William Talley House (Wilmington, Delaware)

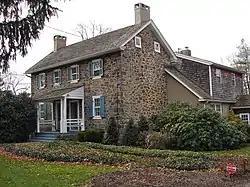
William Talley House, December 2010

William Talley House is a historic home located at Wilmington, New Castle County, Delaware. It was built about 1770, as a one-room deep, two-room wide fieldstone dwelling. The house has evolved to a -story, four-bay, rectangular dwelling with a steep gable roof.